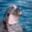
Label: dolphin